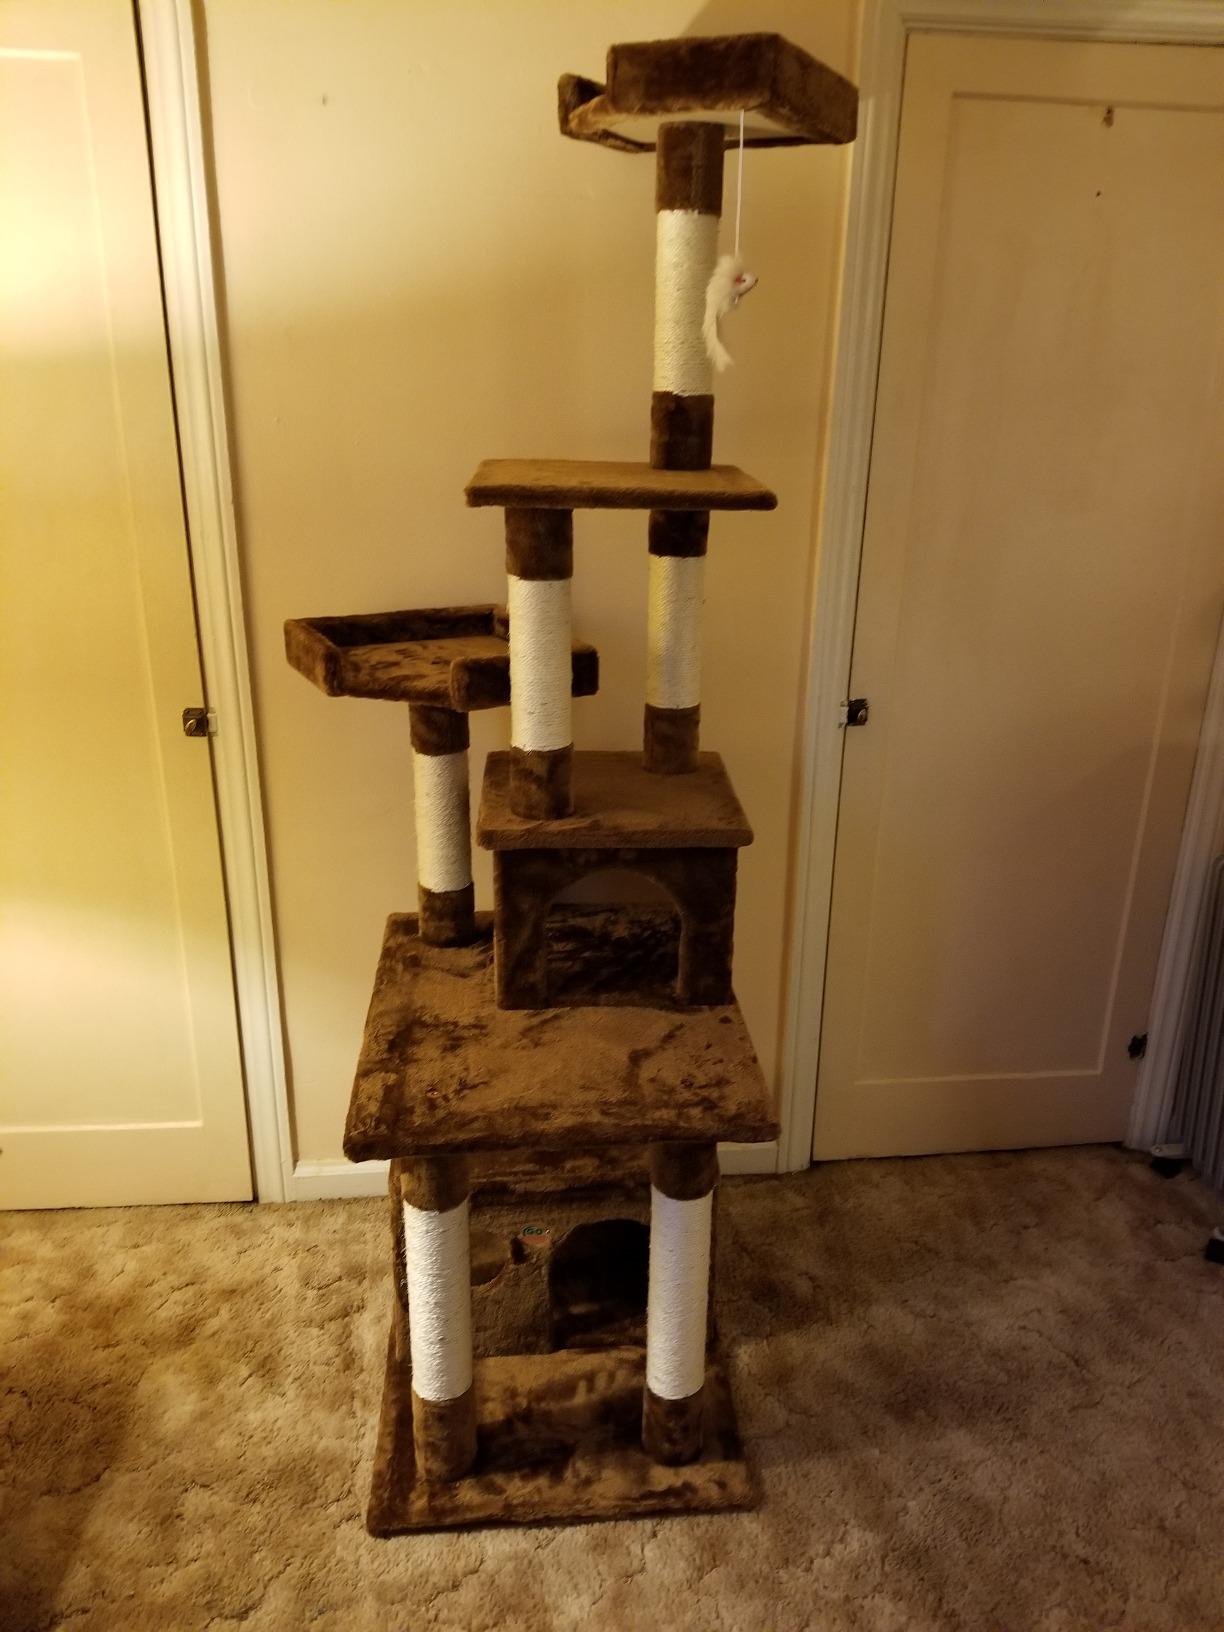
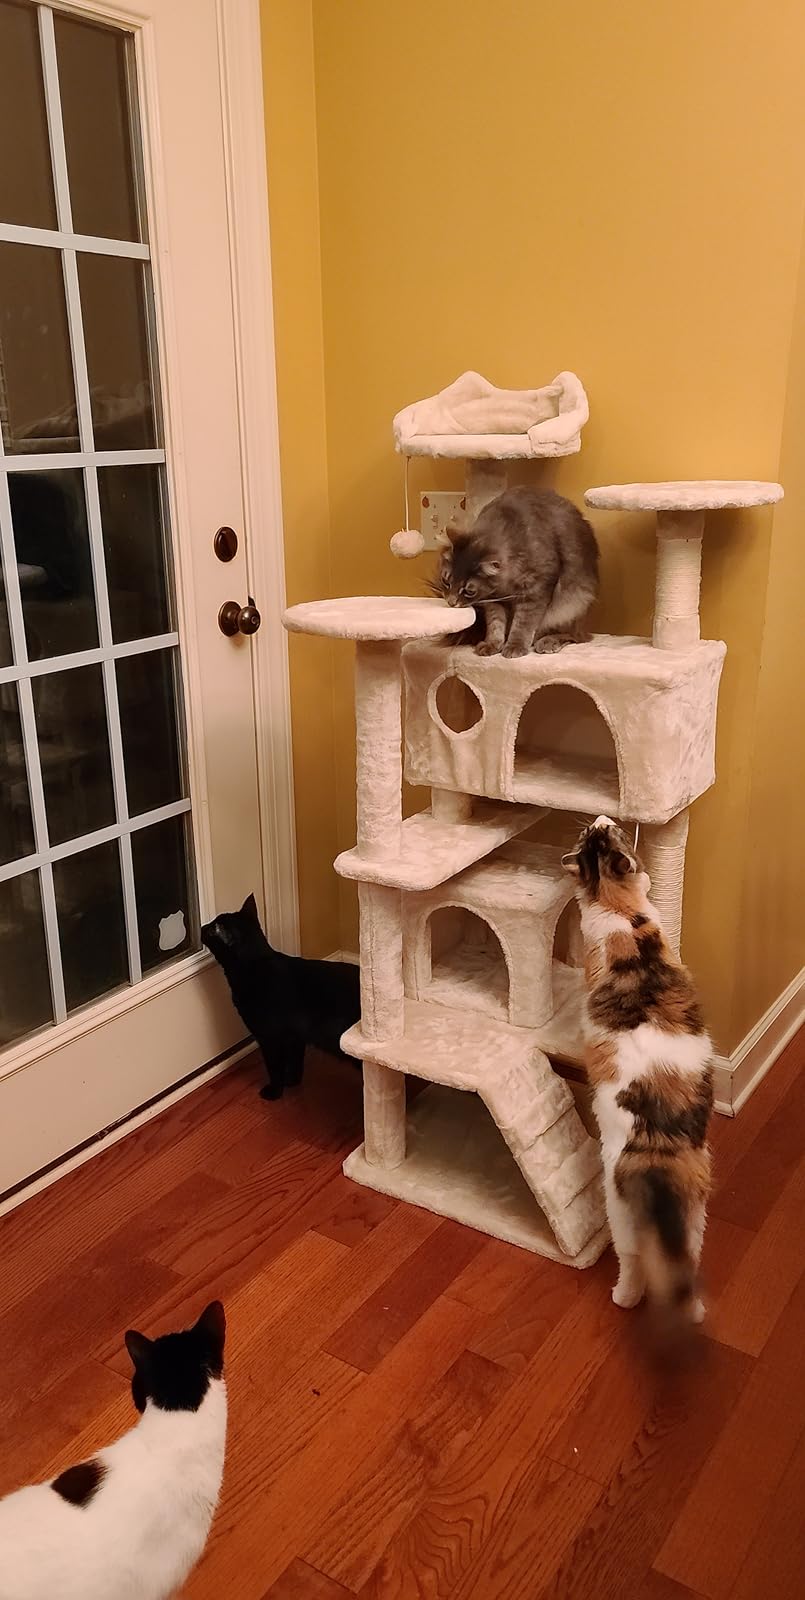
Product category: items_cat tree
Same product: no